Bernt Heiberg

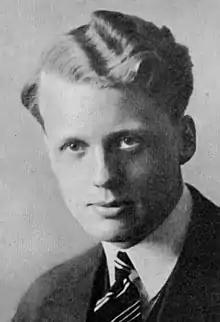
Bernt Heiberg, c. 1935

Johan Bernt Krohg Heiberg (4 September 1909 – 29 September 2001) was a Norwegian architect.